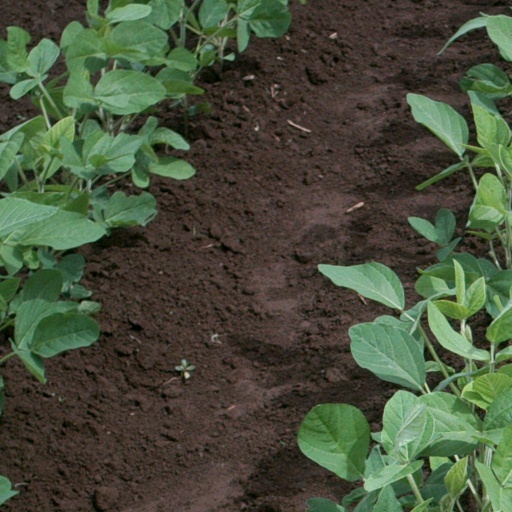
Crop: soybean